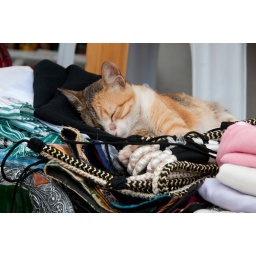
Cat sleeping in market stall